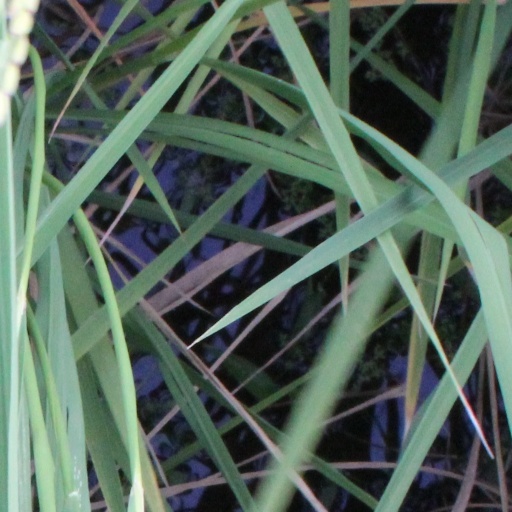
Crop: rice